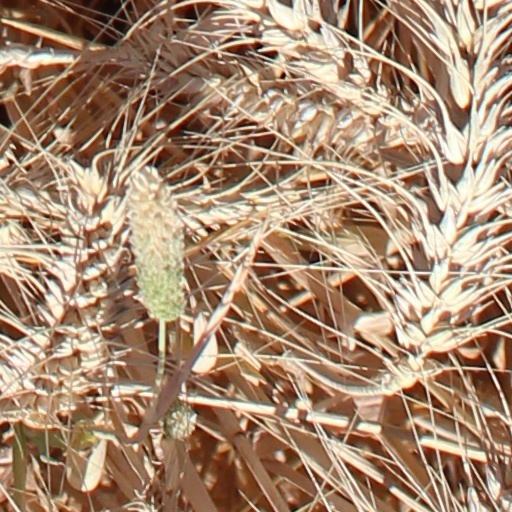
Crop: wheat